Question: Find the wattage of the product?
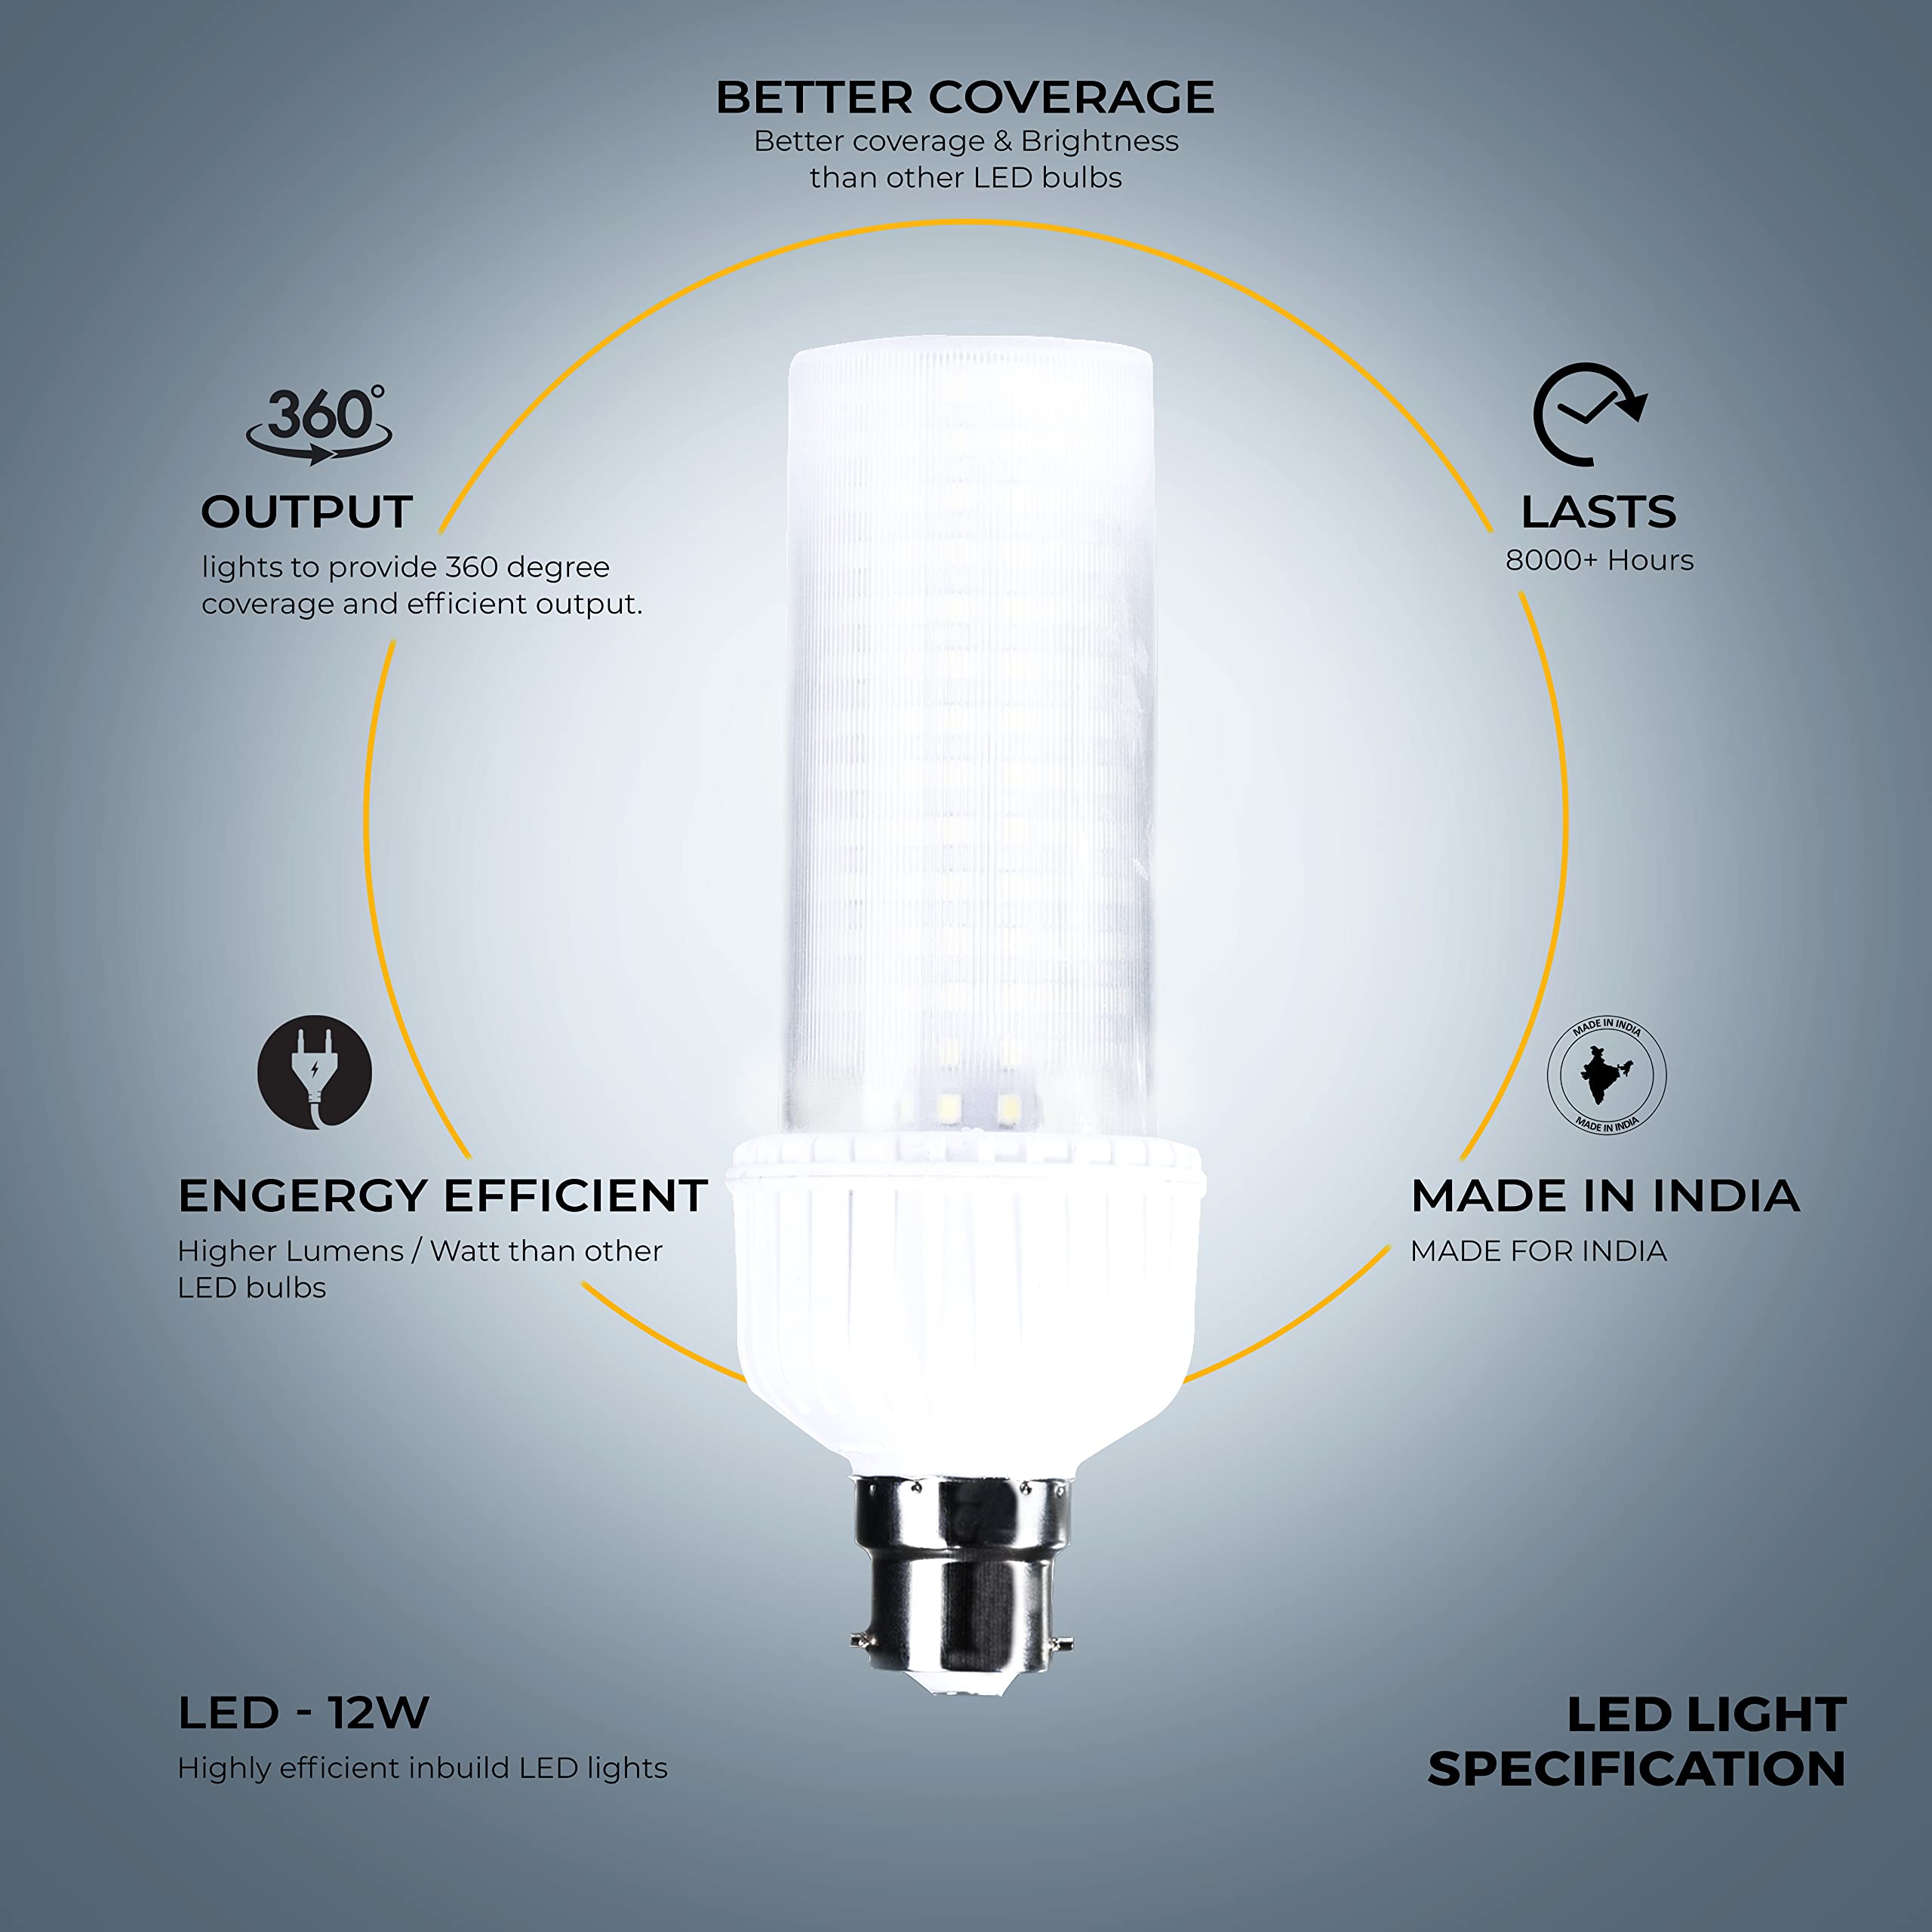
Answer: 12.0 watt